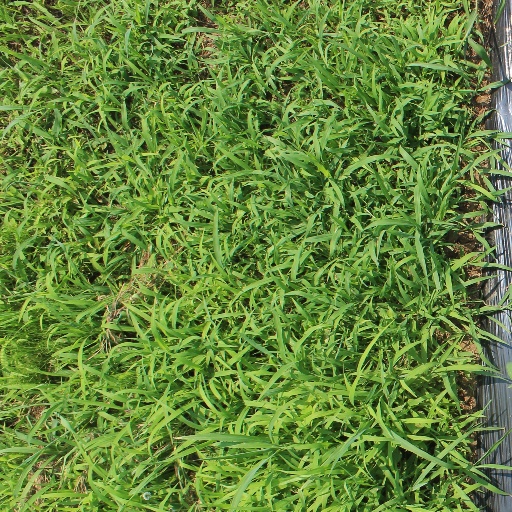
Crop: sorghum